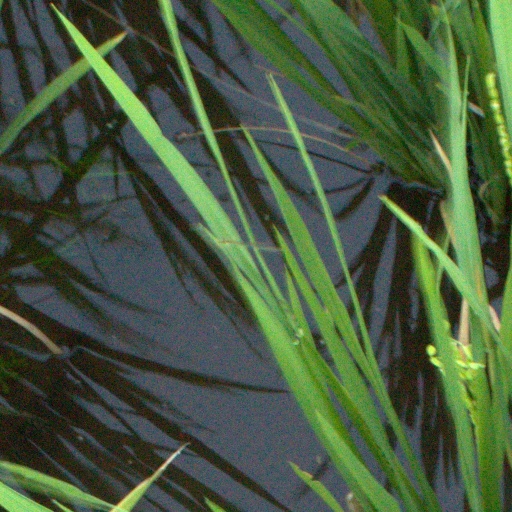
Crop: rice